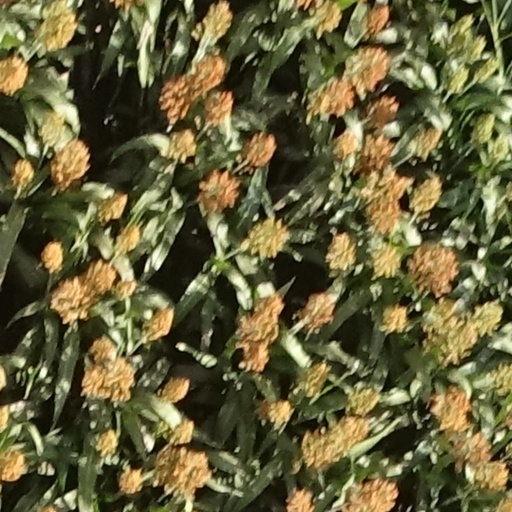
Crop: sorghum